Aschaffenburg

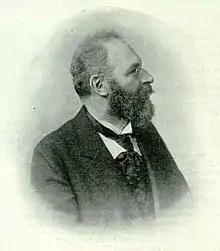
Hefner-Alteneck

The main sights of Aschaffenburg are the Schloss Johannisburg, built 1605–1614 by Archbishop Johann Schweikhard von Kronberg, which contains a library with a number of incunabula, a collection of engravings and paintings; the Pompejanum, a replica of a Roman town house discovered in Pompeii commissioned by King Ludwig I. and opened in 1850; the St. Peter und Alexander collegiate church, founded in the second half of the 10th century, but dating in the main from the early 12th century on, in which are preserved various monuments by the Vischers, a sarcophagus with the relics of Saint Margaret, and a painting by Matthias Grünewald; the Capuchin hospital; a theatre, which was formerly a house of the Teutonic Order; several mansions of the nobility; and the historical old town. Across the river are the Park and Schloss Schönbusch.